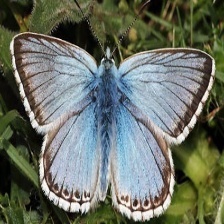
Species: CHALK HILL BLUE
Butterfly family (ImageNet category): lycaenid_butterfly